Beefsteak Club

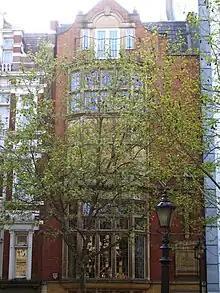
The present-day Beefsteak Club, Irving Street, London

Beefsteak Club is the name or nickname of several 18th- and 19th-century male dining clubs in Britain and Australia that celebrated the beefsteak as a symbol of patriotic and often Whig concepts of liberty and prosperity.